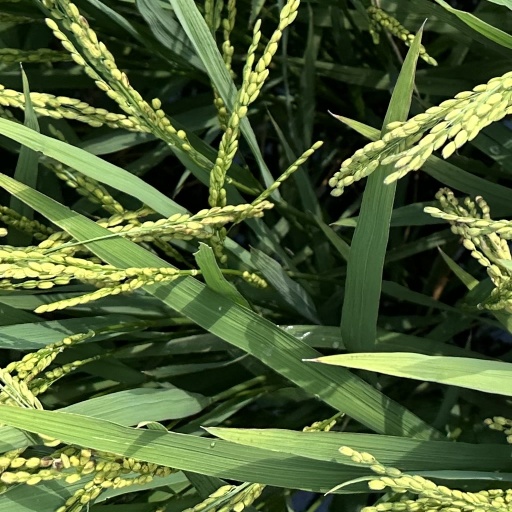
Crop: rice